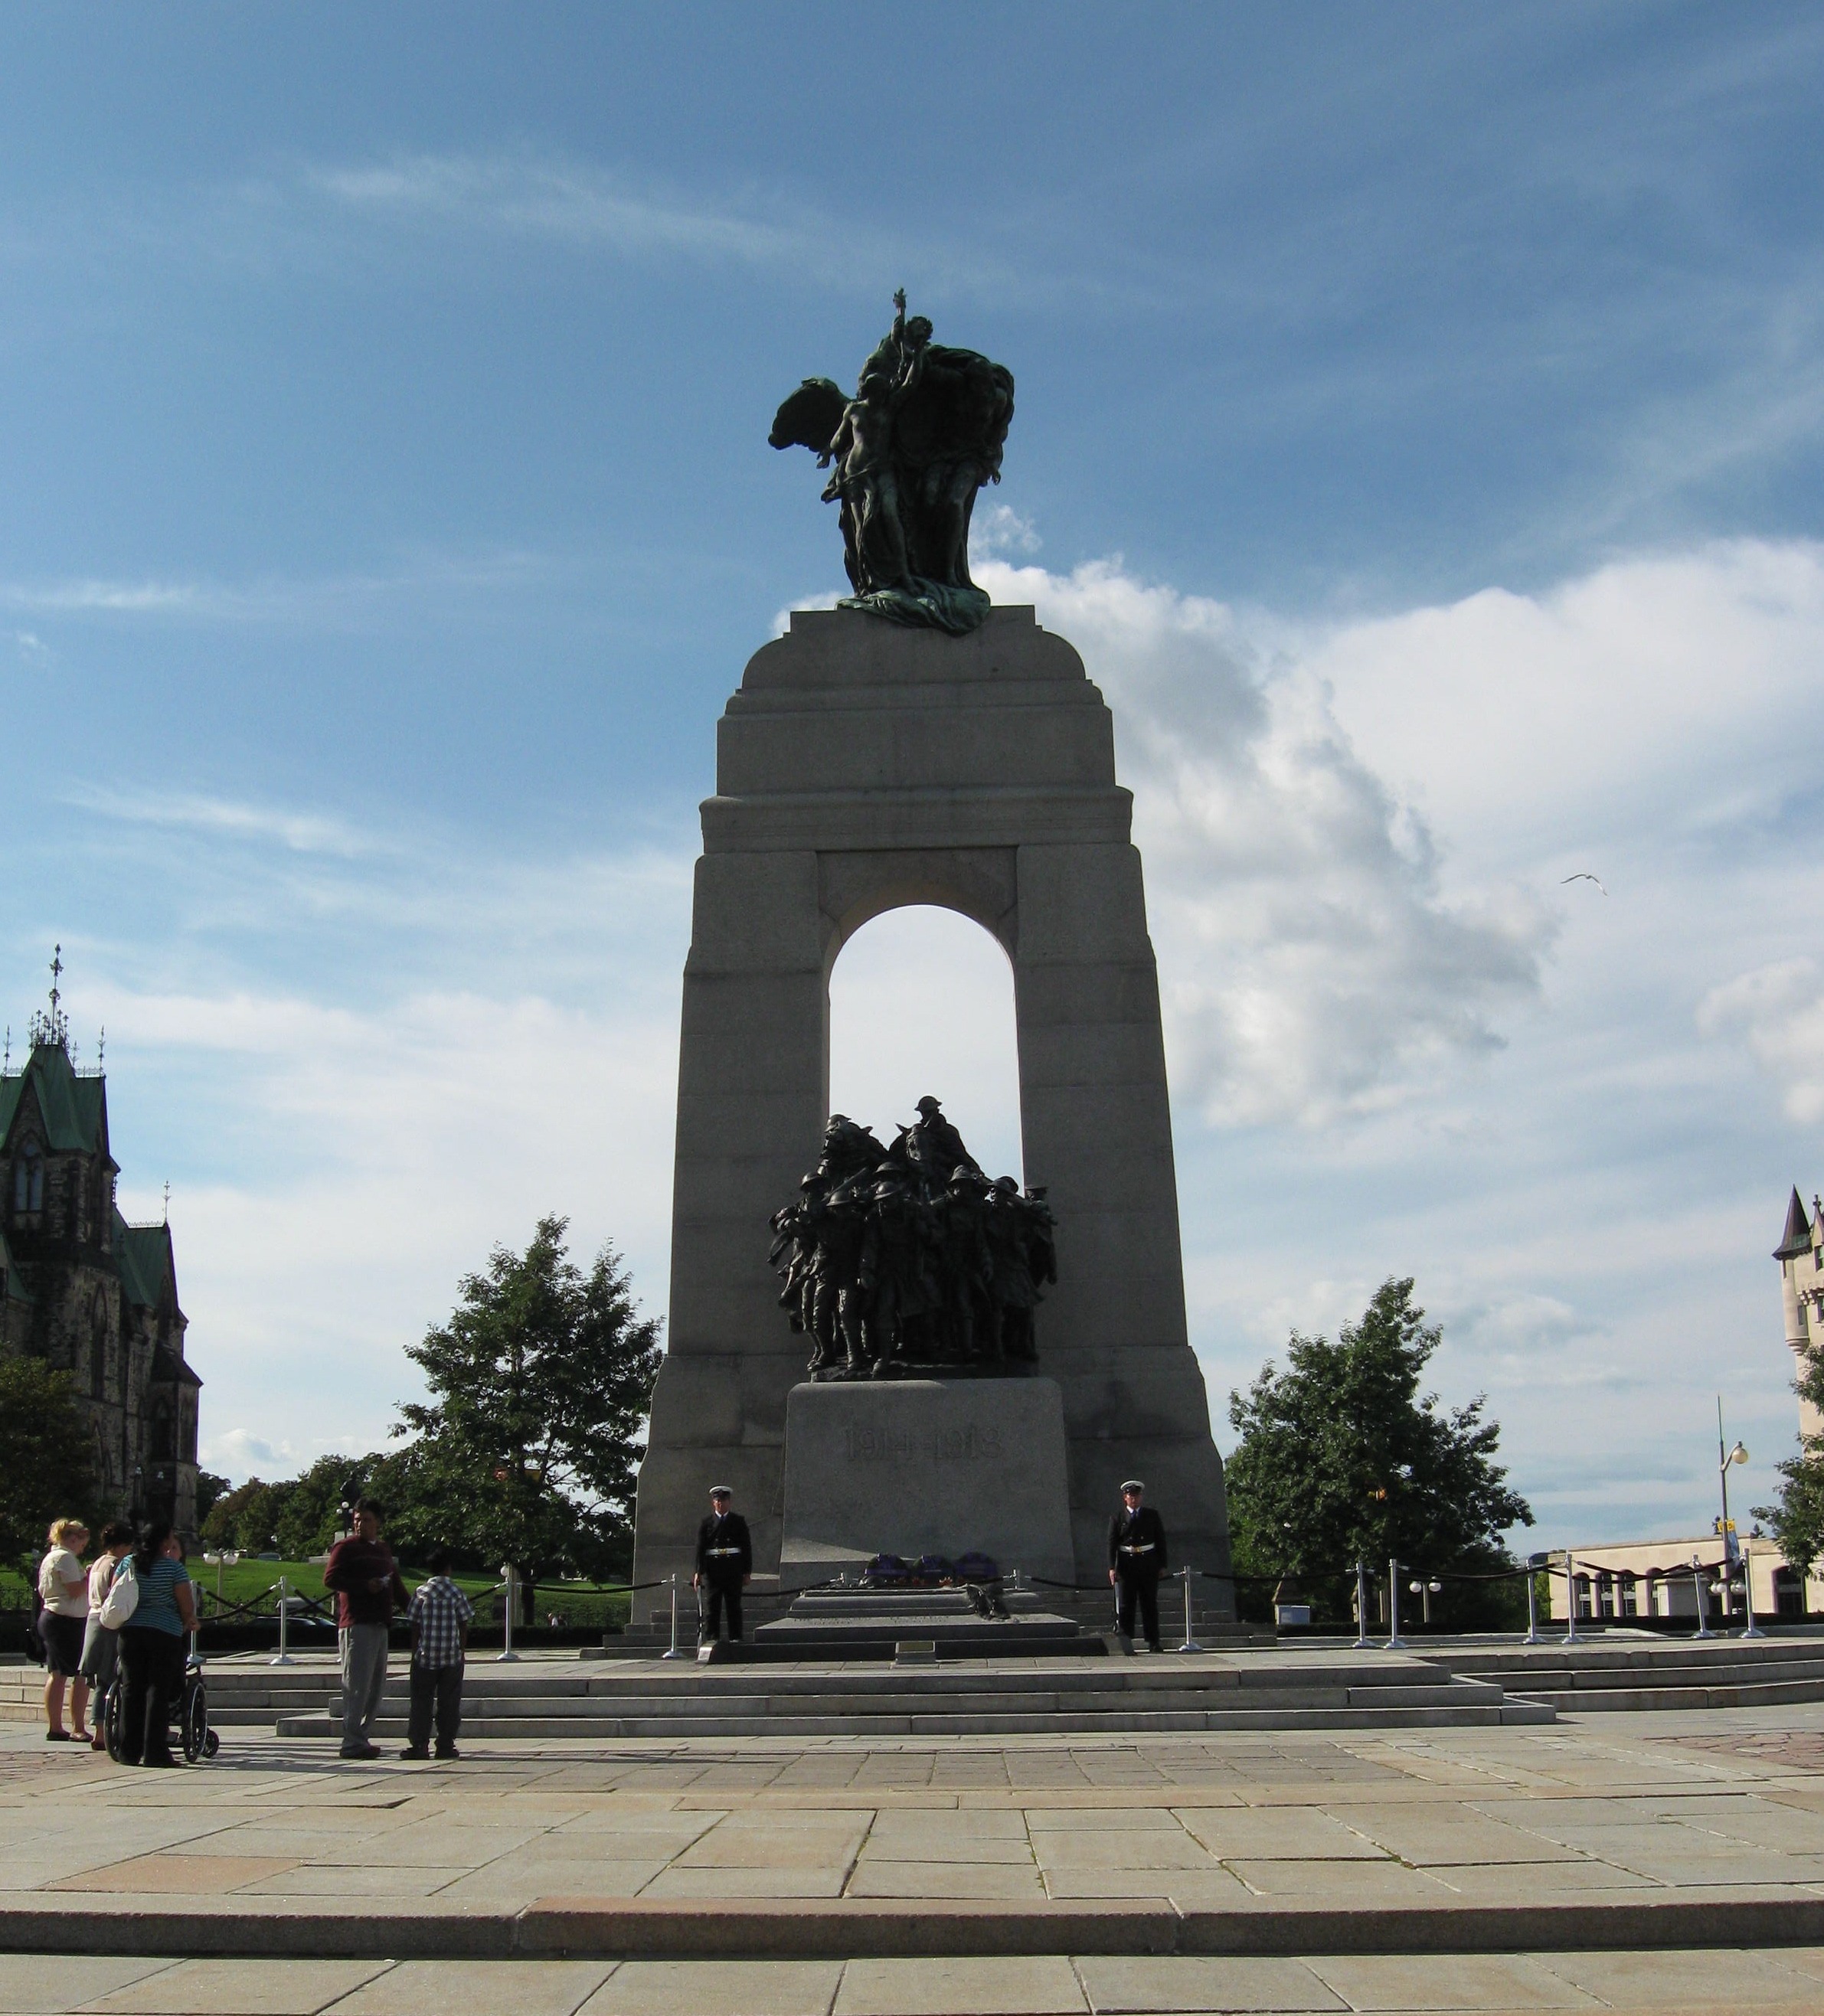
monument, statue, tower, landmark, tourism, sculpture, memorial, war, obelisk, canadian, commemorate, bronze, ontario, tourist attraction, remembrance, war memorial, ottawa, capital of canada